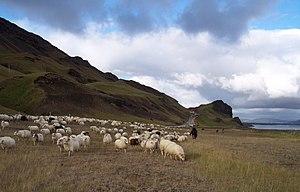
L'Islande est un pays insulaire de l'océan Atlantique Nord composé d'une île principale représentant 99,7 % de sa superficie autour de laquelle gravitent quelques petites îles et îlots, située sur la dorsale médio-atlantique dont elle représente la seule partie émergée. À une distance de 287 km au sud-est du Groenland, le pays se situe à quelques kilomètres au sud du cercle polaire arctique.
L'Islande, en forme longue la république d'Islande, est un pays insulaire d'Europe du Nord situé dans l'océan Atlantique. Géographiquement plus proche du continent américain du fait de sa proximité avec le Groenland, le pays est rattaché culturellement et historiquement à l'Europe. Ayant pour capitale et pour plus grande ville Reykjavik, son régime politique est une république parlementaire.